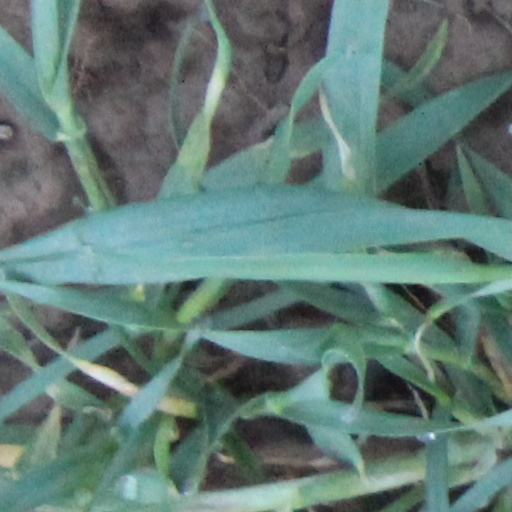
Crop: wheat